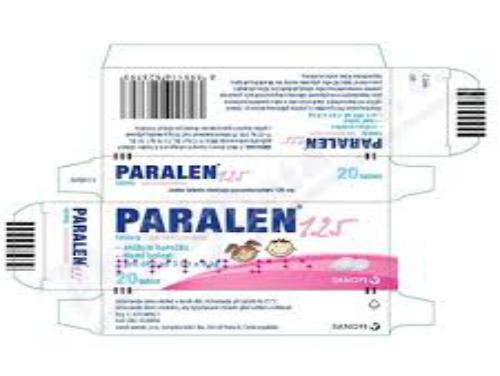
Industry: Medical